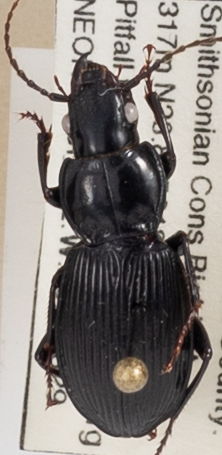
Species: Pterostichus coracinus
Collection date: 2019-09-05
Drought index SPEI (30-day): -1.45
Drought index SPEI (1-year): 1.082
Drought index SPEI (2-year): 1.546